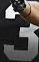
Number: 3